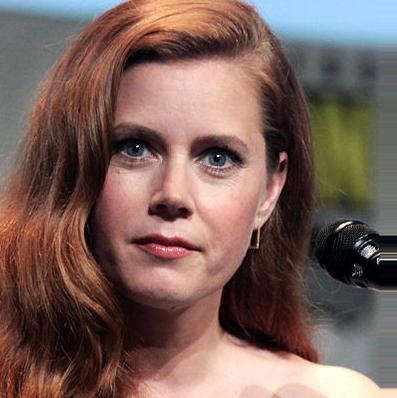
Age: 40